Otahuhu Leopards

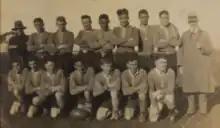
1934 second grade champions.

1930 saw the club win its first ever senior grade trophy when their top side won the Senior B competition. In 1943, playing in blue and white, Otahuhu produced their first Fox Memorial side though they had played as a combined City Rovers-Otahuhu side in the Fox Memorial competition in 1942 due to there being so many players away at World War II. The Auckland Rugby League forced several mergers for that season. By 1945 Otahuhu had won their first Fox Memorial title. In that year the team featured four brothers Ivan, Joffre, Mick, and Norm Johnson, along with brothers Dick and Jim Fogarty (also captain), and Royce and J. Speedy. Their main point scorer was Colin Riley who was the leading goal kicker in the competition in 1944 and 1945. In 1947 their first Kiwi's were selected since Arthur Hardgrave in 1914. They were Joffre Johnson and Claude Hancox who toured Britain and France in 1947–48.